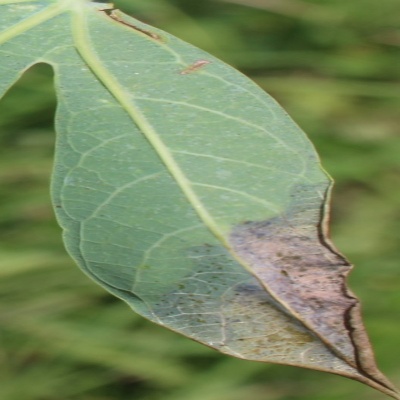
Crop: Cassava
Condition: bacterial blight